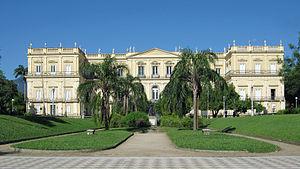
Le musée national de l'université fédérale de Rio de Janeiro ou juste musée national, anciennement musée national de Rio de Janeiro, parfois nommé musée d'histoire naturelle ou par le nom du palais qui l’héberge, du parc qui l'entoure, voire du pays, est un musée, des bibliothèques et des documentations, au sein d'un institut de recherche fondé en 1818, dont le siège est situé dans le bâtiment de l'ancien palácio de São Cristóvão du parc Quinta da Boa Vista dans la ville de Rio de Janeiro, au Brésil. Spécialisé en histoire naturelle, anthropologie, ethnologie, archéologie et dans les nombreuses disciplines apparentées, cet établissement de recherche et de diffusion de la culture scientifique naturaliste est une partie intégrante de l'université fédérale de Rio de Janeiro depuis 1946.
Rio de Janeiro, souvent désignée simplement sous le nom de Rio, est la deuxième plus grande ville du Brésil après São Paulo. Située dans le Sud-Est du pays, elle est la capitale de l'État de Rio de Janeiro. Avec ses 6,1 millions d'habitants intra-muros et 12,62 millions dans l'aire urbaine, Rio de Janeiro est l'une des métropoles les plus importantes du continent américain.